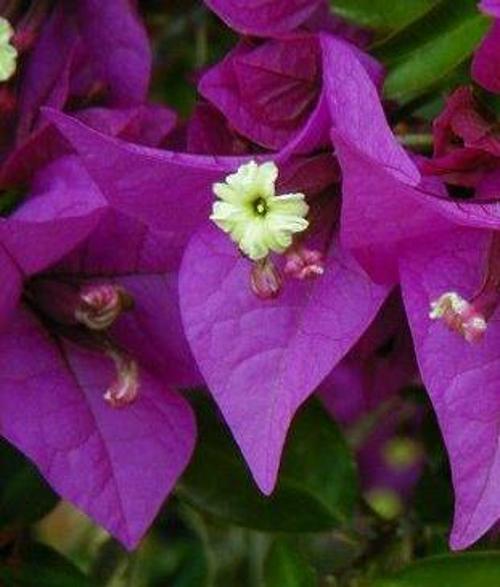
Label: bougainvillea